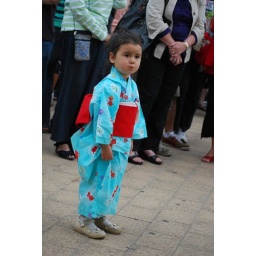
Little girl in blue yukata